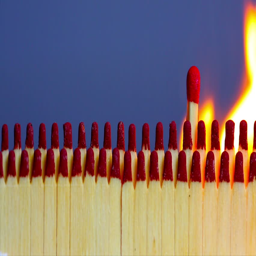
matches in a raw with one taller , burning